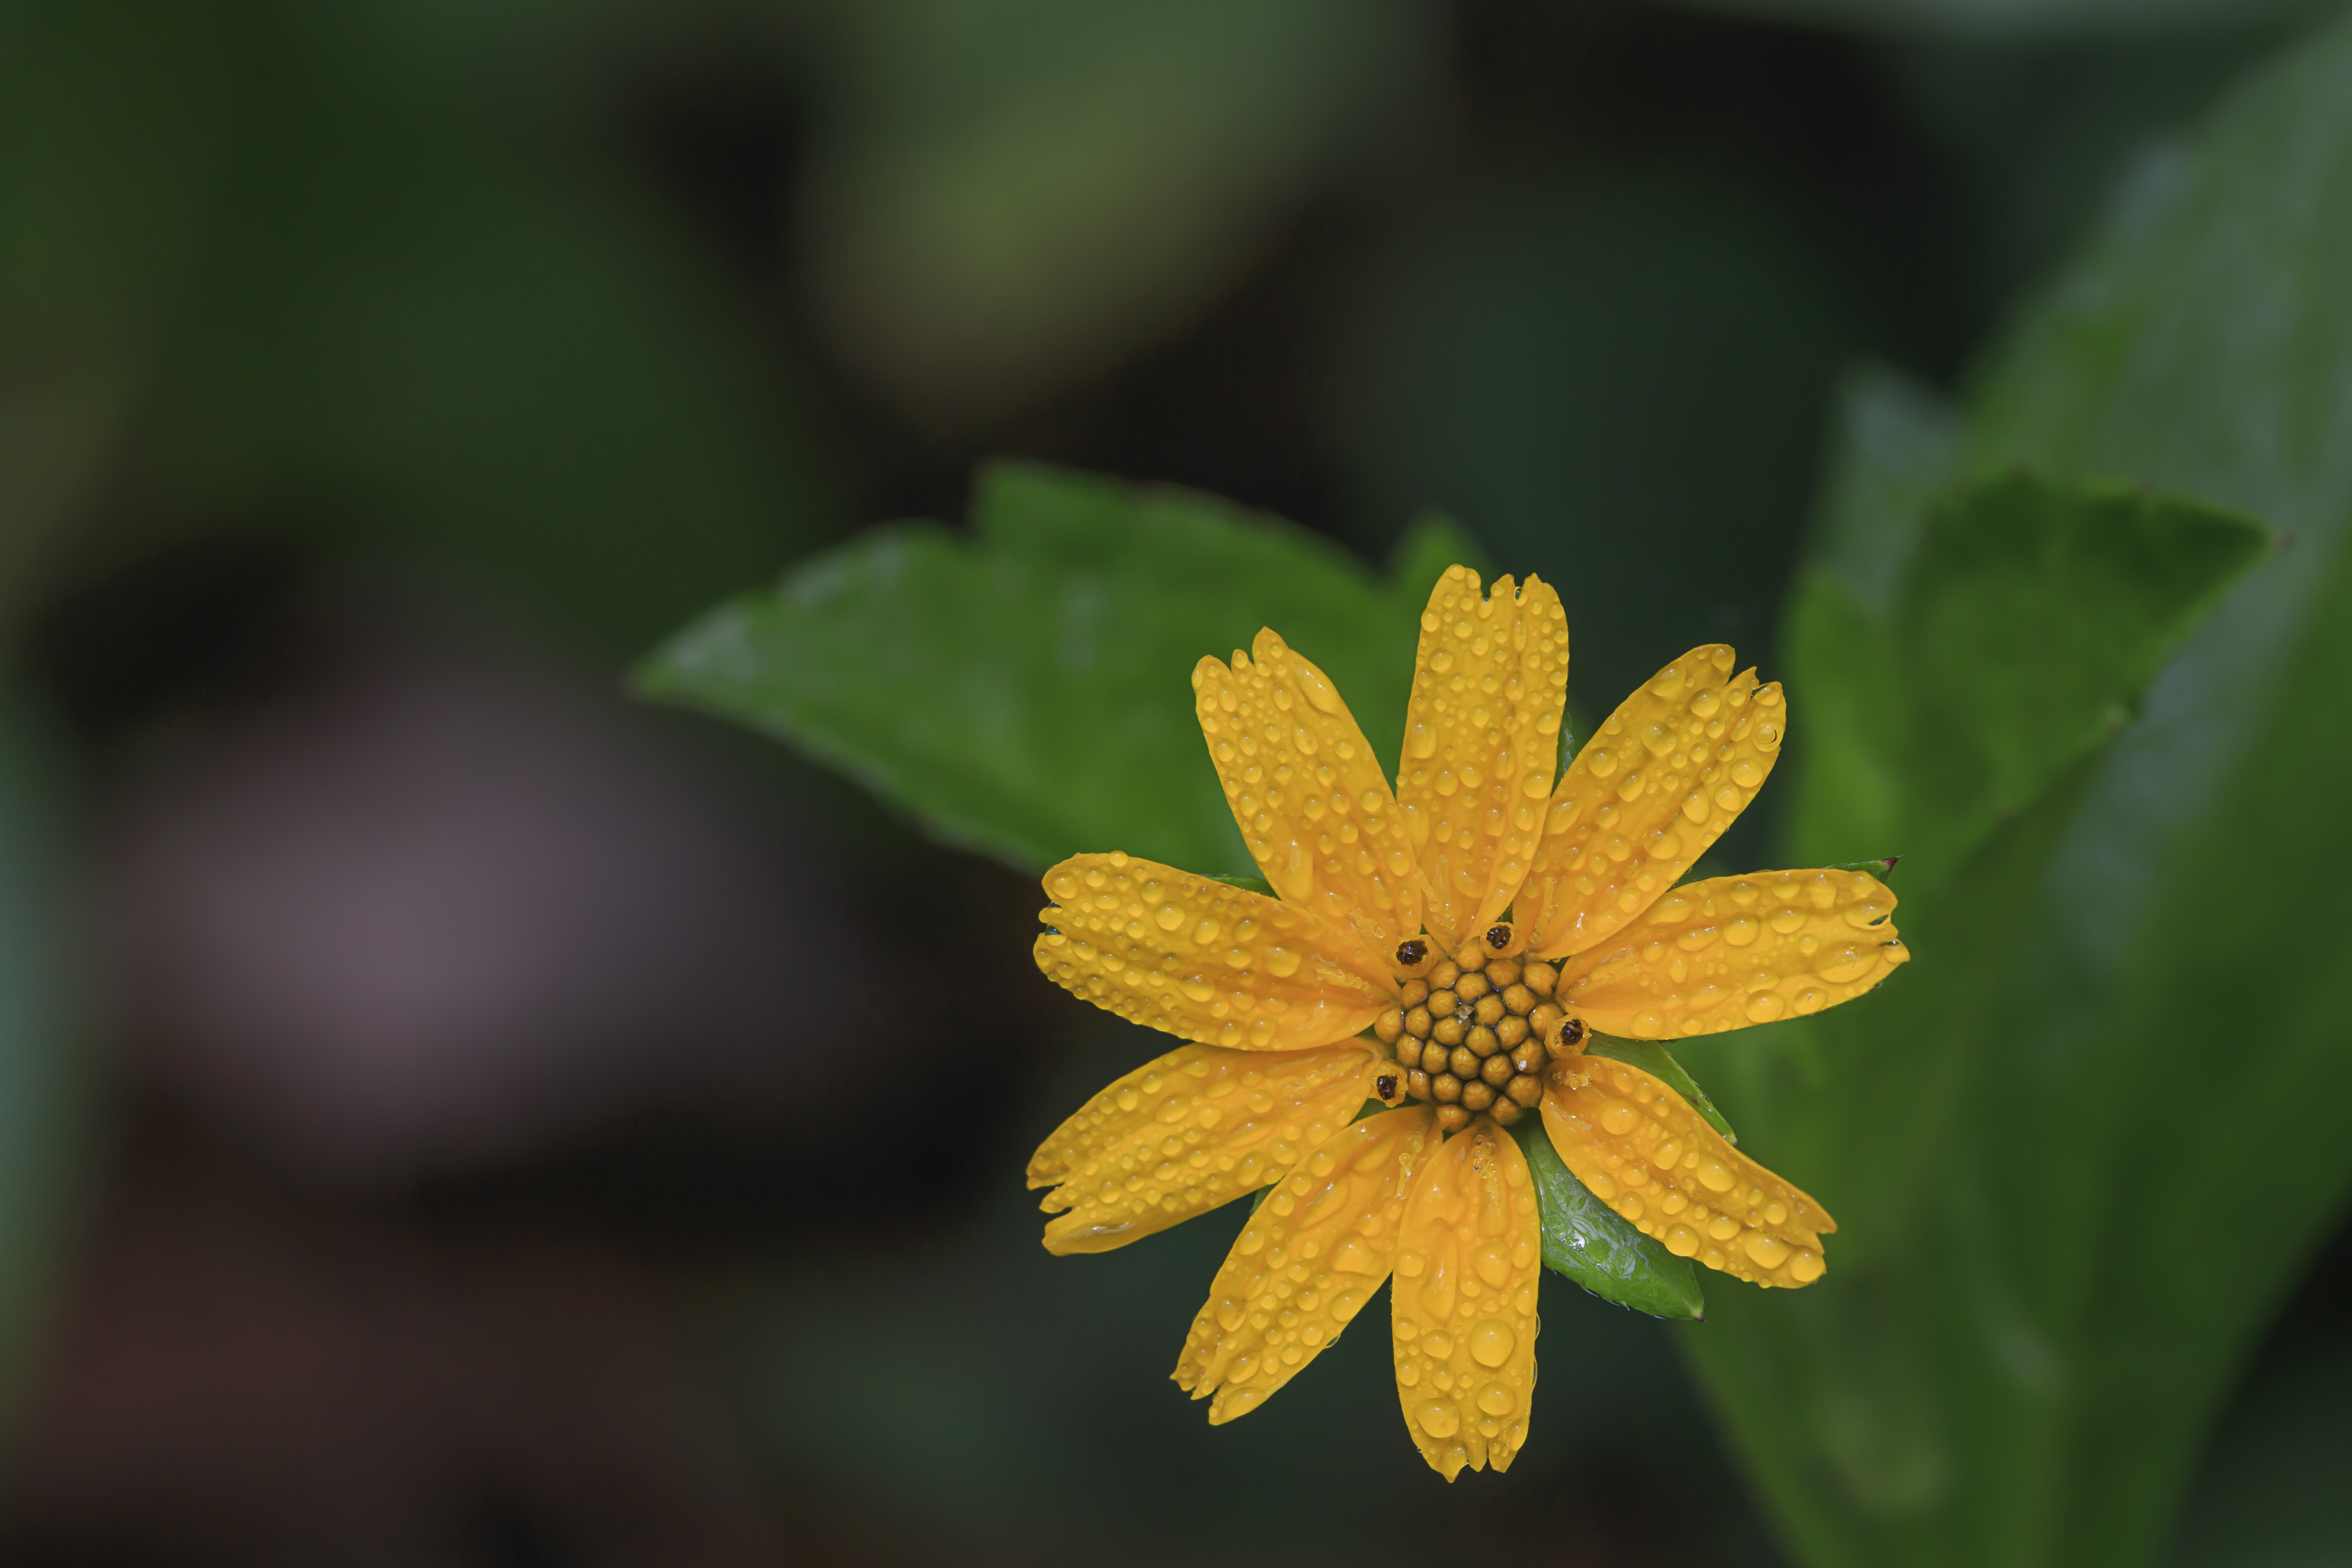
yellow, daisy, background, white, isolated, gerbera, daisies, flower, beautiful, nature, color, natural, fresh, colorful, plant, floral, macro, close up, detail, garden, gift, freshness, growth, blossom, flora by commas